Lincoln Clark Andrews

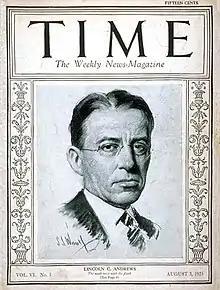
"Time" cover, 3 Aug 1925

Andrews held the office Assistant Secretary of the Treasury, beginning in March 1925, after Roy Asa Haynes. He reorganized the bureau in 1925, resulting in the layoffs of numerous agents, including Izzy Einstein and Moe Smith in New York, who were nationally the most successful and famous team. Andrews saw Prohibition enforcement as strict law enforcement and was not an ideological adherent to the dry movement. Andrews served until August 1, 1927.